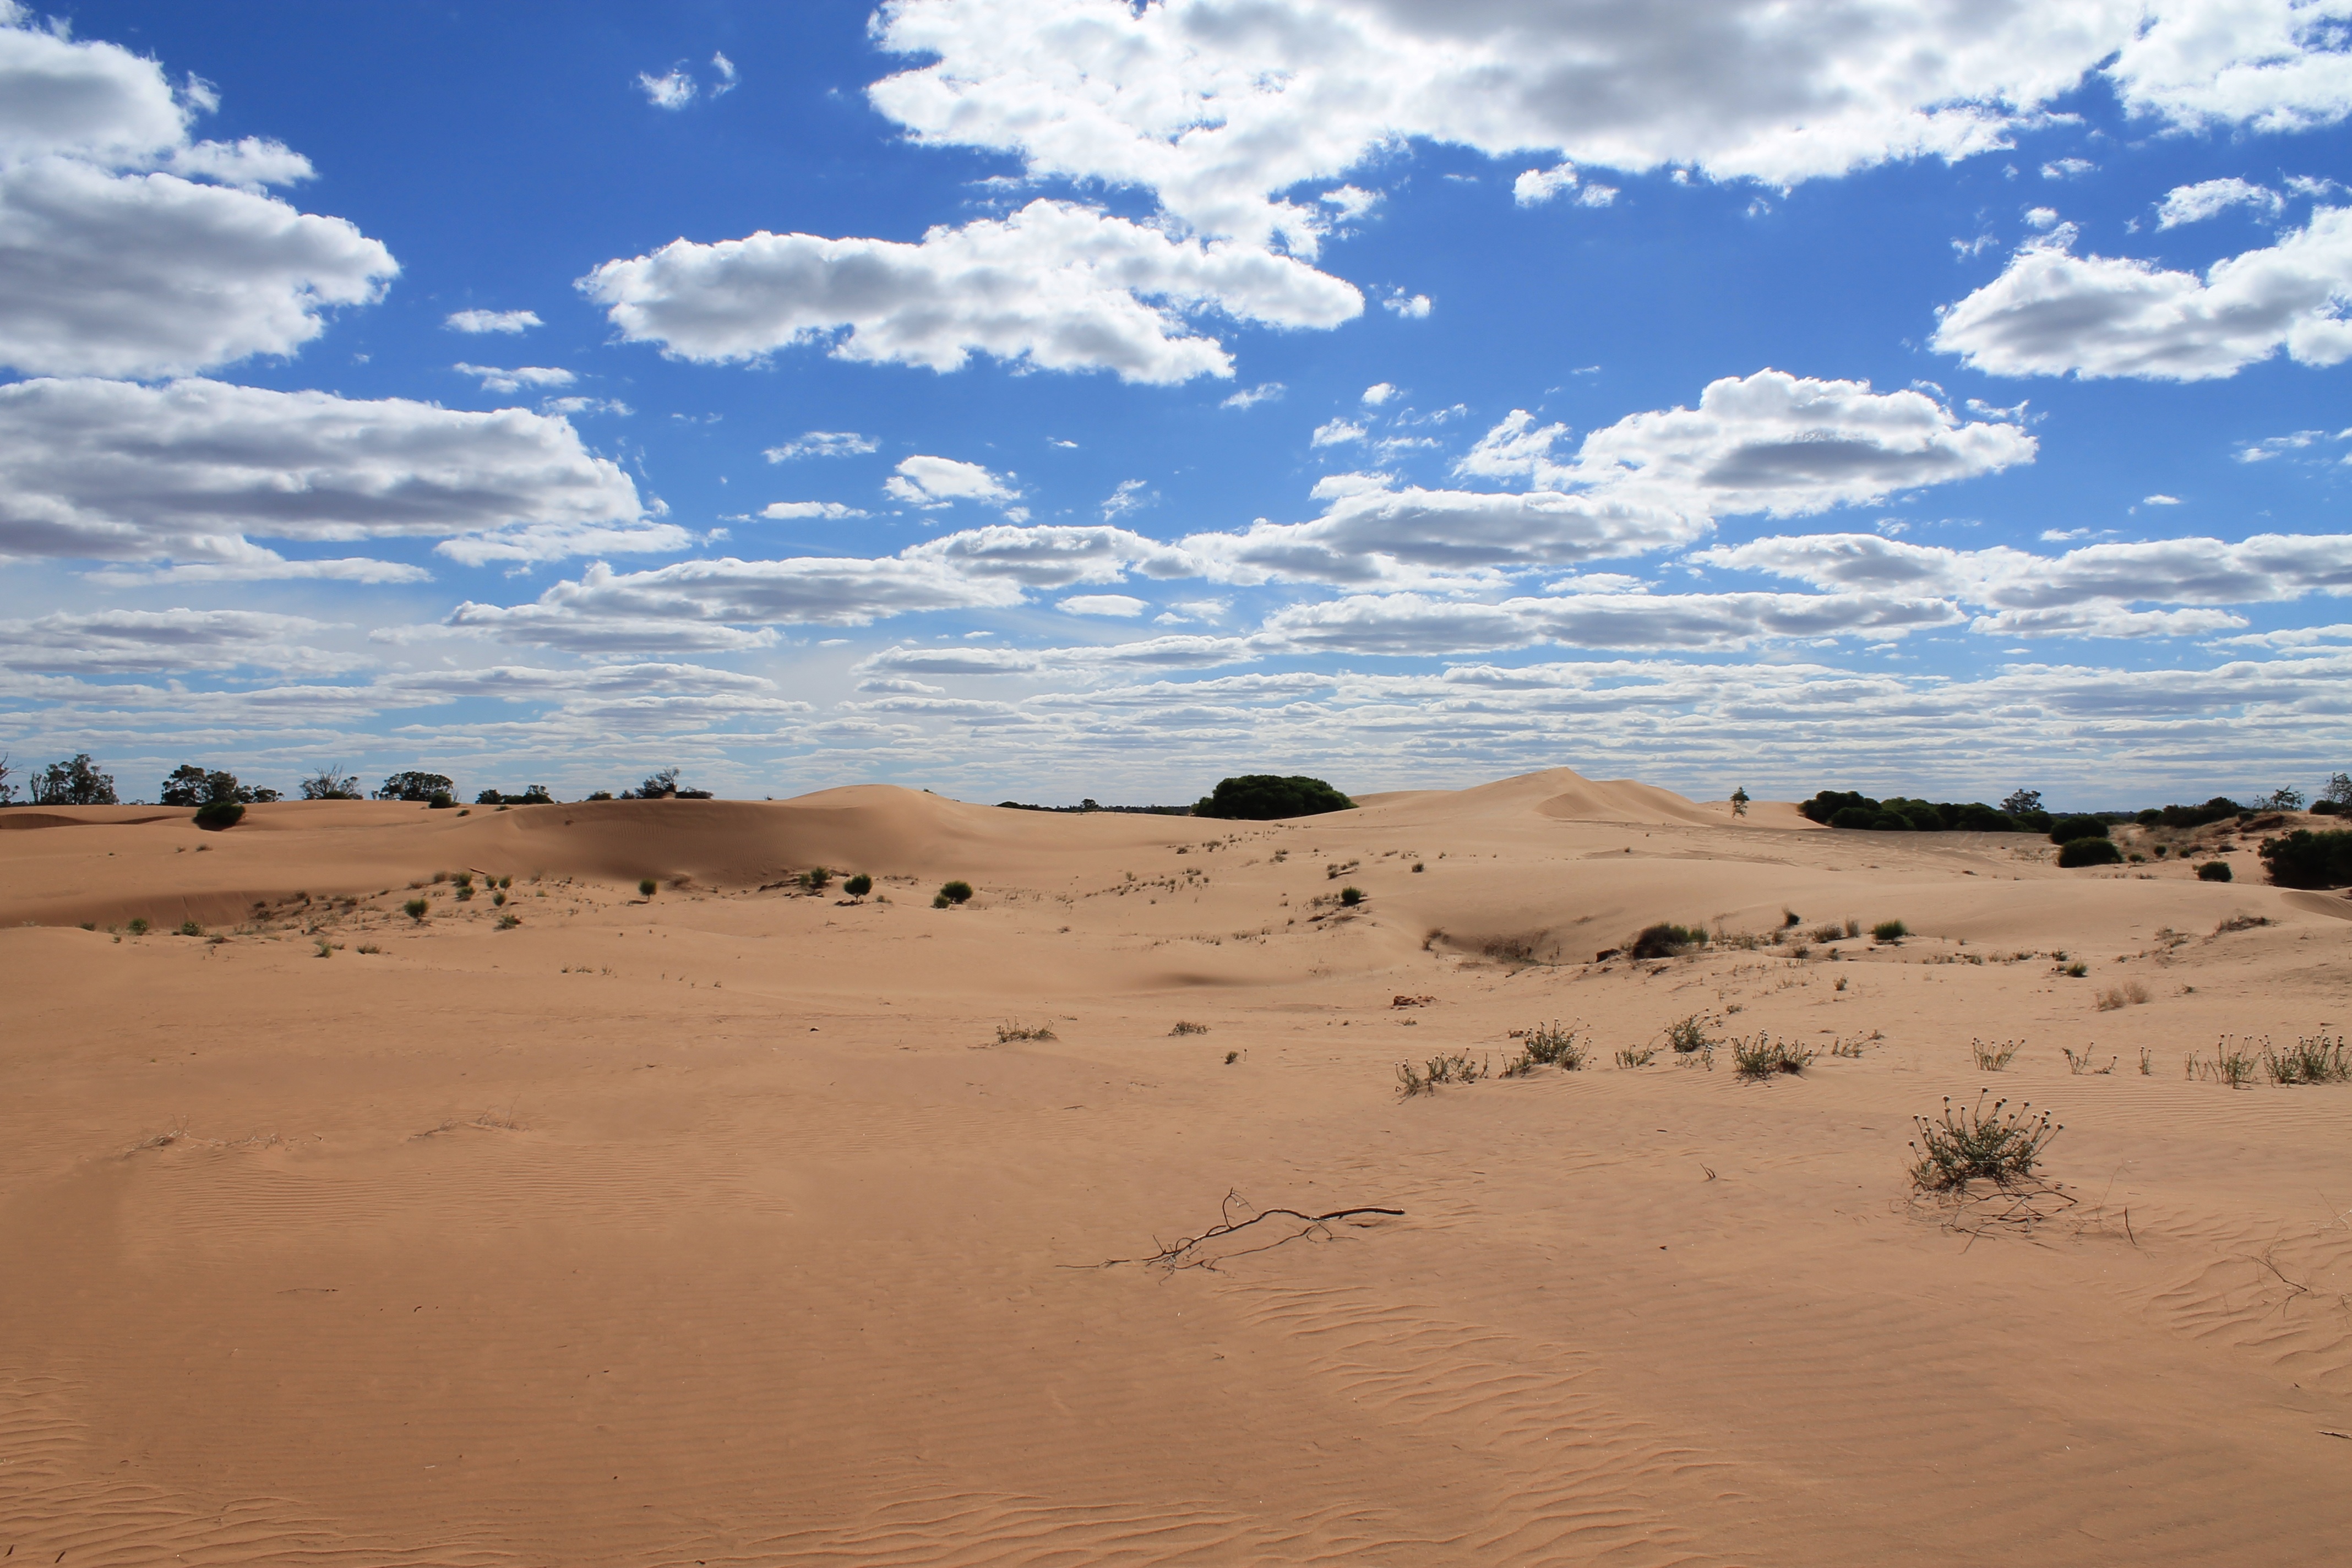
landscape, sand, sky, desert, dune, plain, australia, dunes, plateau, habitat, ecosystem, sahara, wadi, landform, erg, perry sandhills, natural environment, geographical feature, aeolian landform